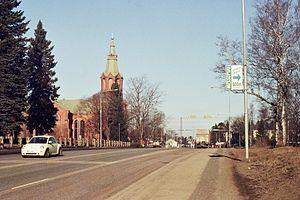
L’église de Messukylä est une église située dans le quartier de Messukylä à Tampere en Finlande.